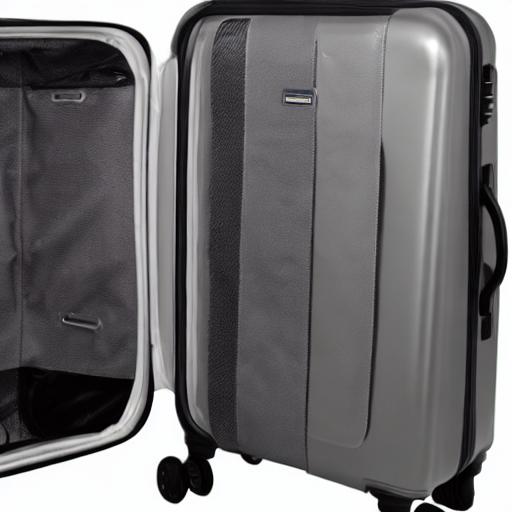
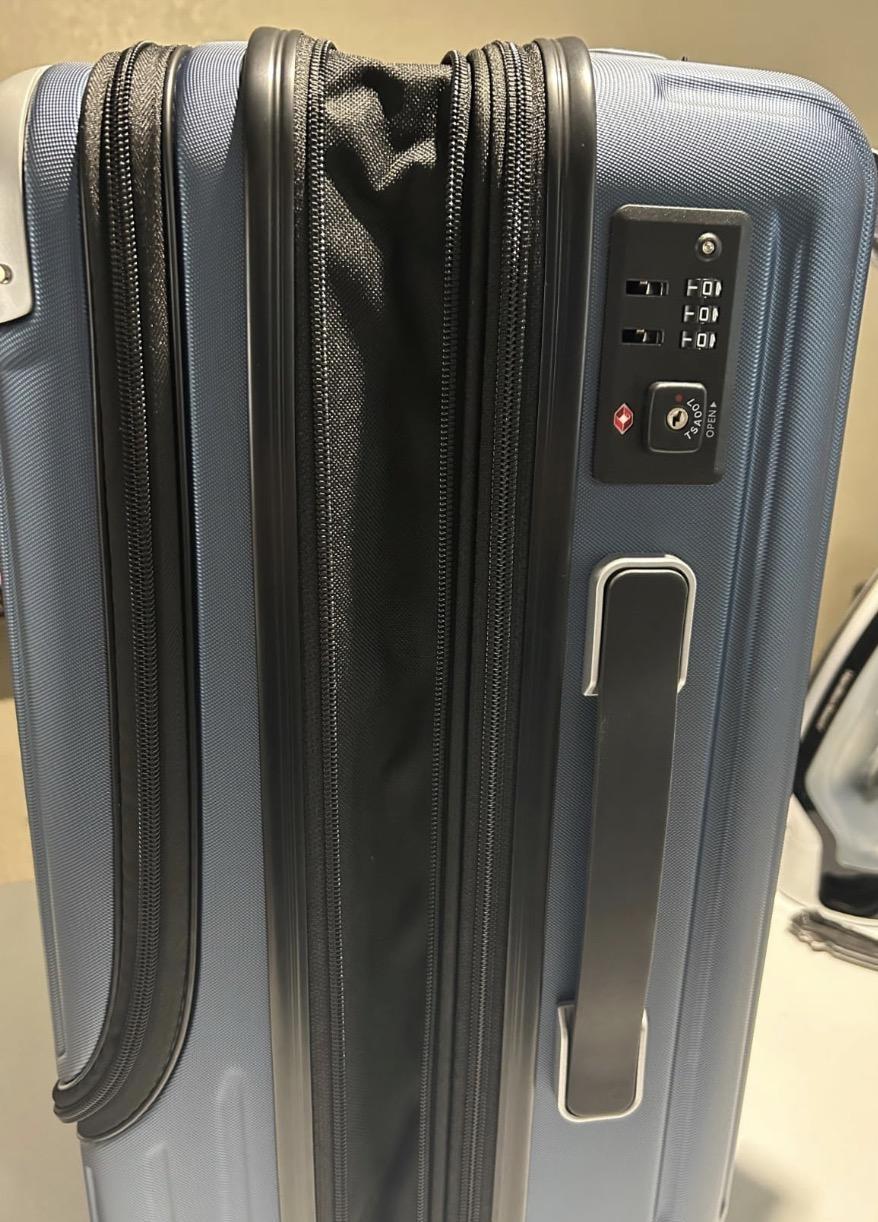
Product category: items_tea
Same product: no